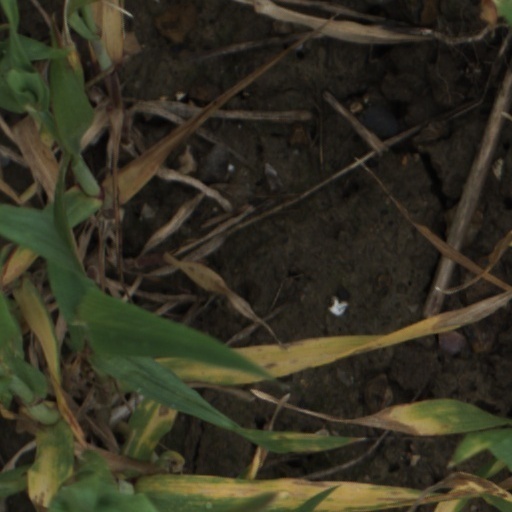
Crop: wheat